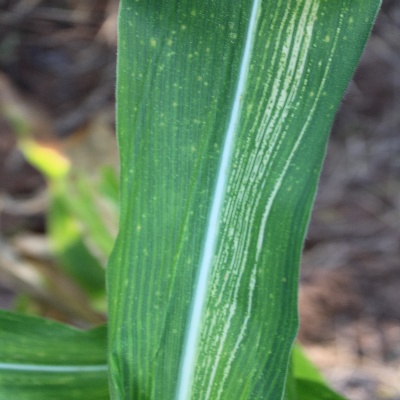
Crop: Maize
Condition: streak virus